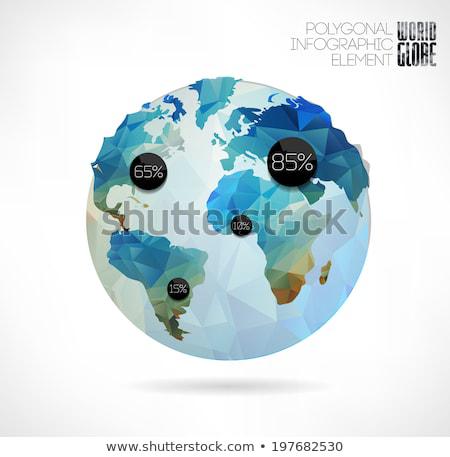
vector world globe , 3d triangular map of the earth .
Relation: Visible